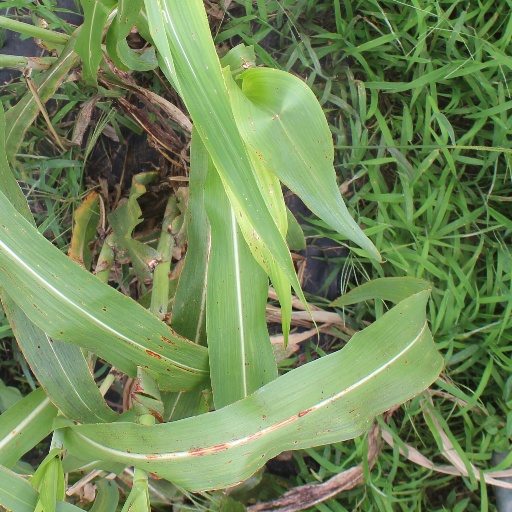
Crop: sorghum